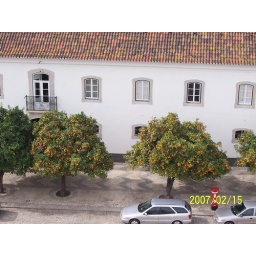
Orange trees line the street in the Algarve